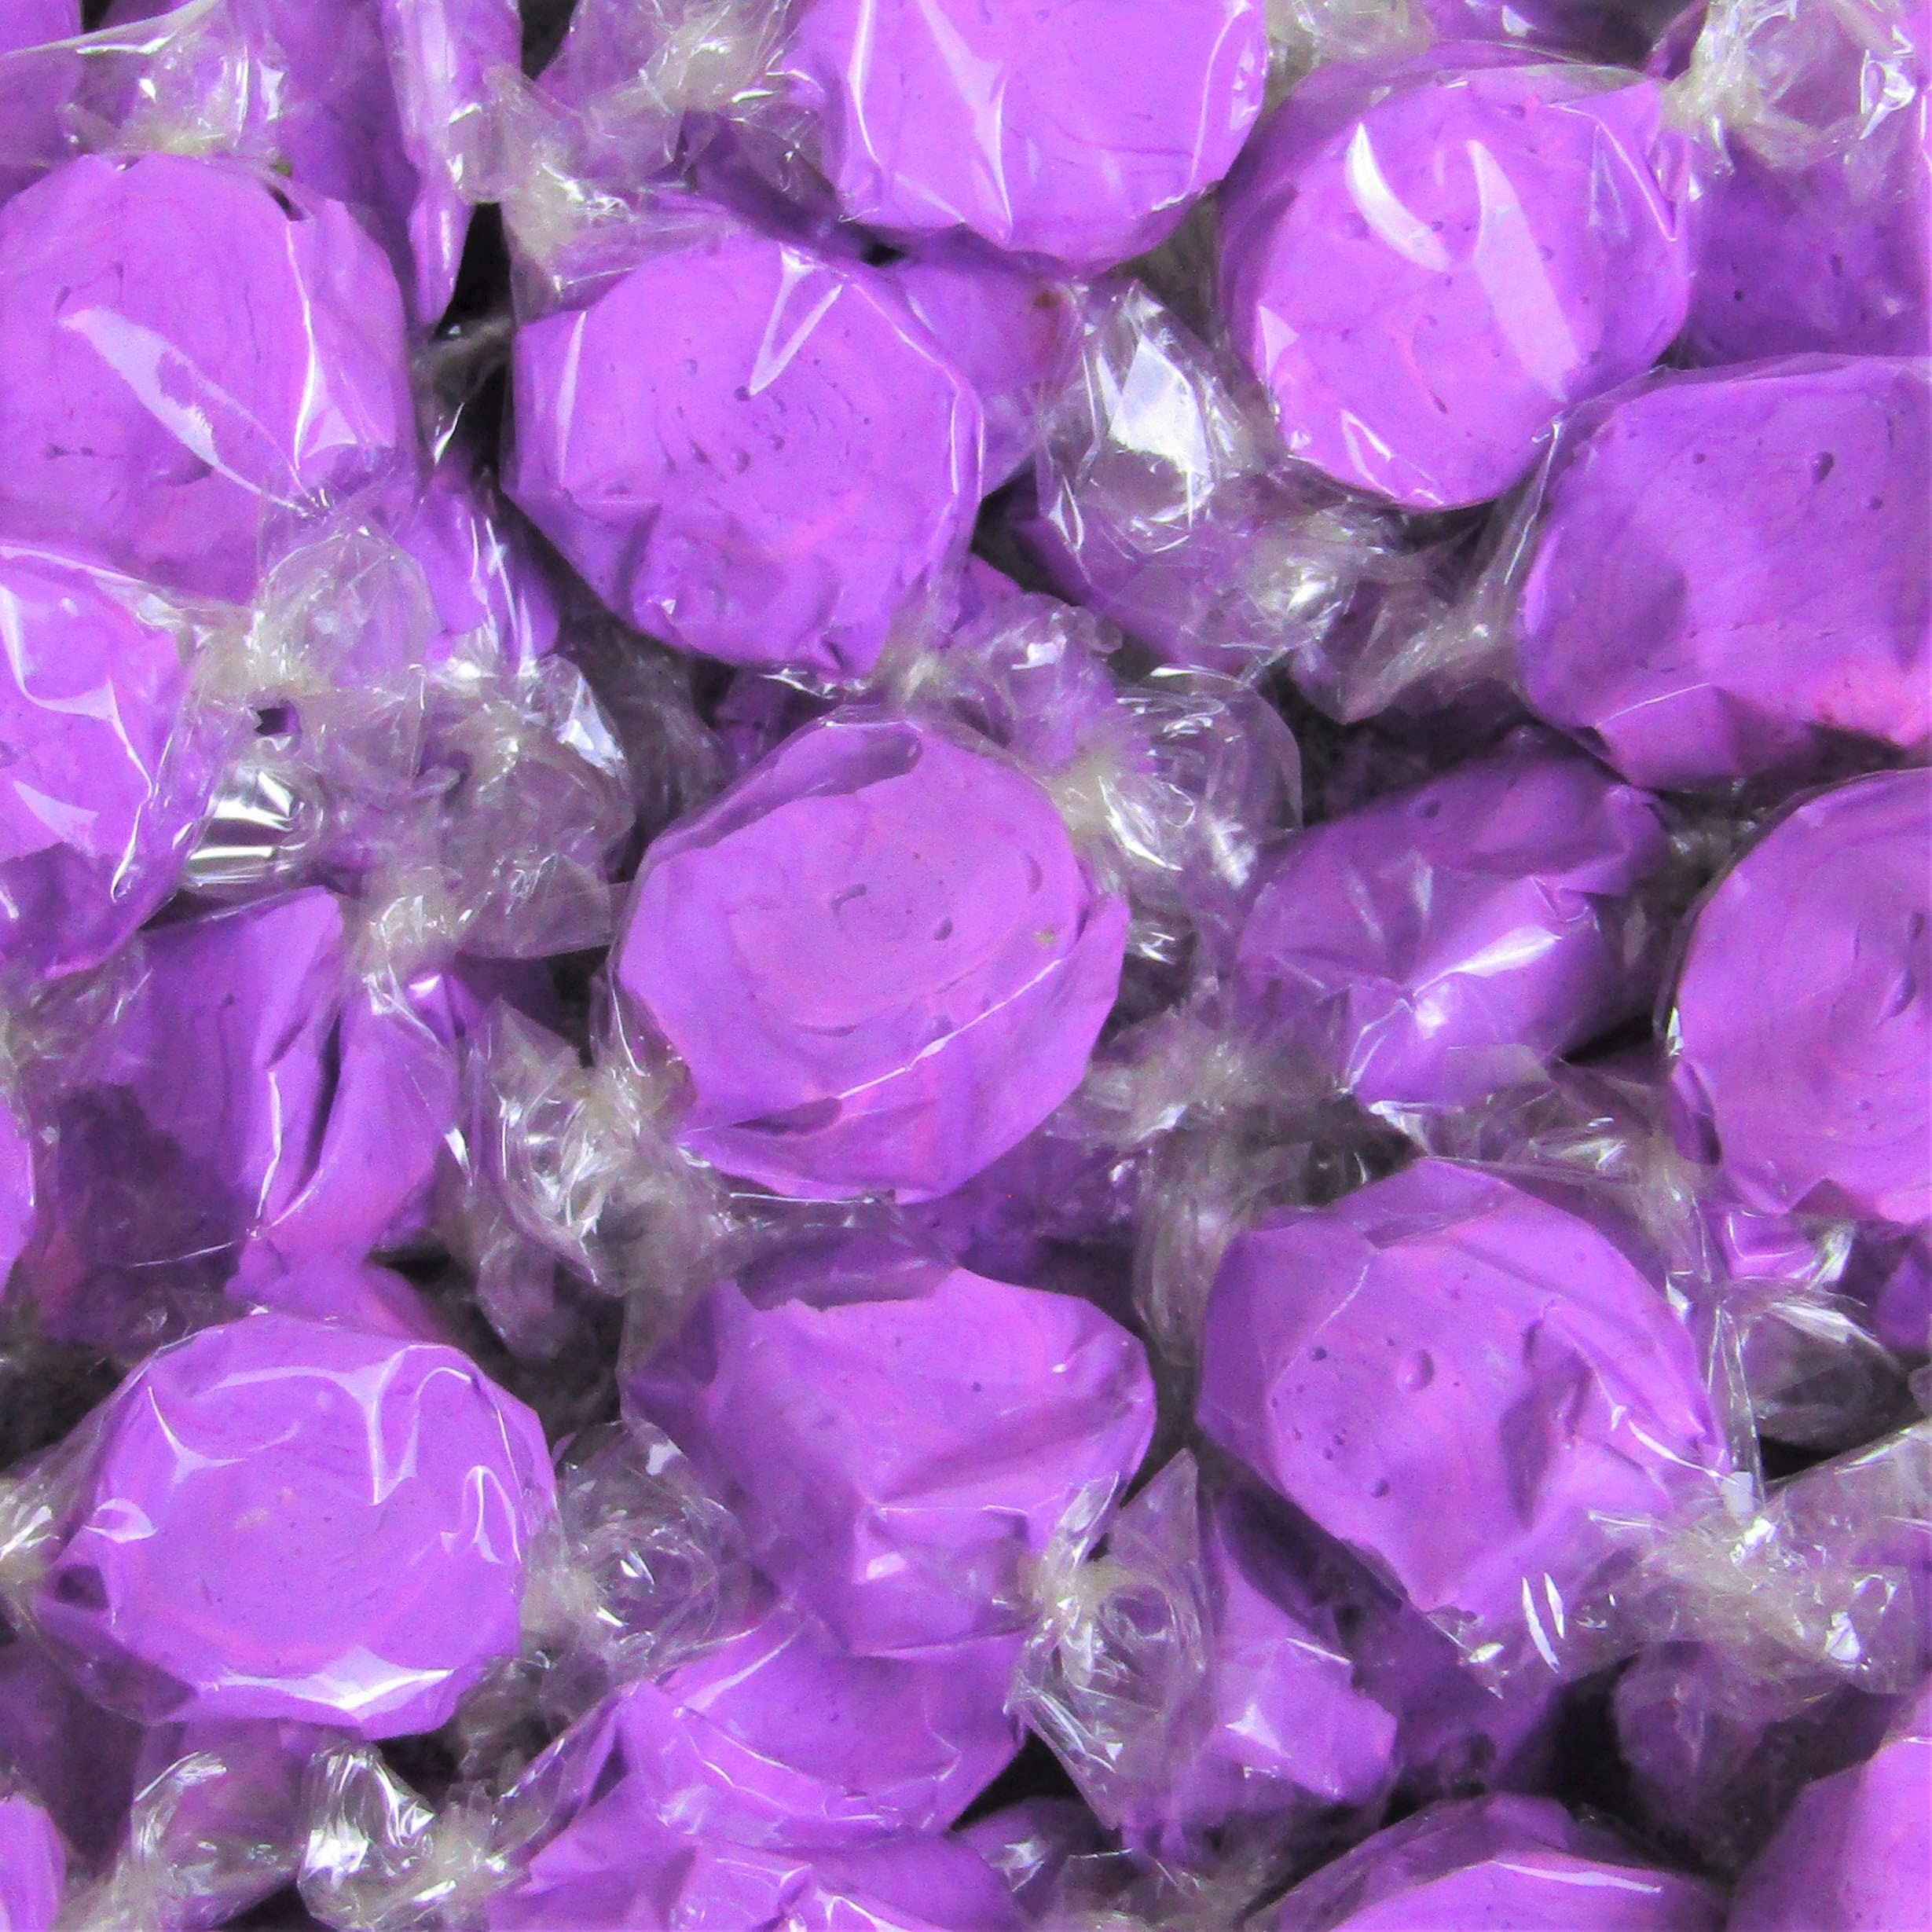
Item Name: Grape Taffy Chews by It's Delish, 8 Oz Bulk Bag - Individually Wrapped Gourmet Soft Fluff Taffy - Great Candy for Purple Themed Parties, USA Made Kosher
Bullet Point 1: 🍇 PERFECT TREAT GRAPE TAFFY – Its Delish 8 Oz Bulk Bag soft Grape toffee (taffy) is for all, LOVES candy so when Grape Taffy also comes for Treat or Christmas gifts. Our naturally extracted fruits chew sure won't disappoint! Go ahead, gift them some amazing candy this Holiday season; your taste buds will "go Grape" when you treat them to our Soft Grape Taffy Chews. Try all our flavors; we are sure they will love it and you.
Bullet Point 2: 🍇 SOFY & FLUFFY TOFFEES – Our Soft Grape Taffy is also known as the "After You Eat Treat," so our kids can enjoy one after every meal, up to three per day, for clean teeth and a healthier smile. Enjoy the soft, gooey, and chewy texture and delicious flavors with no guilt, Gluten-free, dairy-free, natural, and mom-approved. Our goal is to provide the most flavorful, true-to-life varieties of soft, whipped-style taffy. With over maximum flavors.
Bullet Point 3: 🍇 YOUR FAVORITE GRAPE TAFFY – Its Delish Grape Taffy 8 Oz bulk bag is favorite among the dentists, teachers, and parents. Ideal for schools, dental and health care offices, and families who love to smile. These healthy treats are perfect for everyone, and great rewards or prizes for young children. Healthy Grape Taffy with a mission to make you smile, whether that's reliving childhood or offering better things for our kids.
Bullet Point 4: 🍇 HEAVENLY PURPLE THEMED CANDY – It's Delish Taffy is not sugar-free but will contain smile friendly natural ingredients that are good for your teeth too. The variety pack contains Grape flavor individually wrapped taffies. You can try our delicious taffy treats & you can use them as a treat. Try our other colors and flavors, blueberry, green apple, yellow banana, peppermint and tutti frutti! - Approx. 18 Taffies/Per 4 Ounces.
Bullet Point 5: 🍇 YOU ARE MUCH VALUABLE – It's easy to spread the love & share the square with your friends or throw some in your pocket or bag to enjoy either. We cherish your involvement in our brand more than everything else. It is Certified that Its Delish, Dairy-Free, Packaged in the USA non-GMO. No additives or preservatives. If you need our help or need to ask something, reach out to us. Our help group will be glad to support you and guarantee that you are 100%.
Product Description: <p>Grape Taffy Chews by It's Delish, 8 Oz Bulk Bag</p><p>&nbsp;</p><p>Our soft Grape taffy chews are sweet, chewy, and full of flavor. They are made in-house by our Grape Taffy experts and are individually wrapped. Try our Grape flavor. They'll be appreciated by kids and adults alike stock up for your pantry and upcoming events. A chewier texture meets our bold flavors for a different spin on our long-lasting chews. Each bite turns into a mouthwatering delight with a mildly tangy flavor and ultra-stretchy texture made to savor. With Grape Taffy, you are in for an enjoyable treat! Each Grape flavored taffy has individually wrapped delicious gourmet taffy. We make sure we always have the best of flavors. Our goal is to provide the most flavorful, true-to-life varieties of soft, whipped style taffy you can find. We are always testing new flavors and adding them to our list every year. Soft Grape Taffy flavor is the original, just chewier! Stock up for snacking or a pink themed party!</p><p>&nbsp;</p><p><strong>About It's Delish!</strong></p><p>&nbsp;</p><p>It's Delish was established in 1992 and is located in North Hollywood, California. It's Delish is a food manufacturer and distributor who produces over 500 gourmet food products including licorice, sour belts, taffies, caramels, Jordan almonds, chocolates, nuts, fruits, trail mixes, spices, and the spice blends. It's Delish also produces organics and all natural products. We give you the opportunity to order from the factory direct!</p><p>&nbsp;</p><p>It’s Delish! prides itself on the four pillars that are at the foundation of everything we do.</p><p>&nbsp;</p><p>Innovation Quality Value Service</p>
Value: 1.0
Unit: Count

Price: 14.99